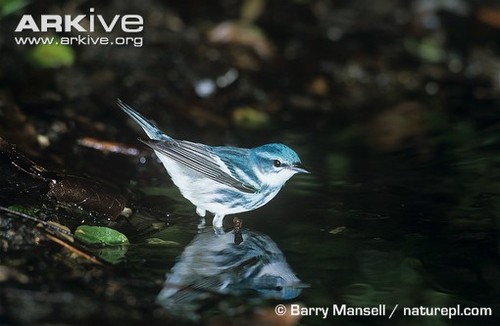
a bird with a small triangular bill, blue crown, white throat, and striped blue and white breast.
the small blue bird has a small head and a white belly.
a petite very distinctively colored aqua and white bird with graceful features.
white and blue mixed throughout its body with a pure white belly and a pure blue crown and back.
this bird is a turquoise color with a white throat and abdomen.
the blue hues make this bird a very attractive pet.
this particular bird has a belly that is white and blue
this bird has black and white feathers, a blue crest and white eyebrows.
a small bird with a blue crown, white breast and chest, and a white wingbar.
this small bird has a blue crown and back, with blue wings that have white wingbars and dark secondaries.
Species: Cerulean Warbler